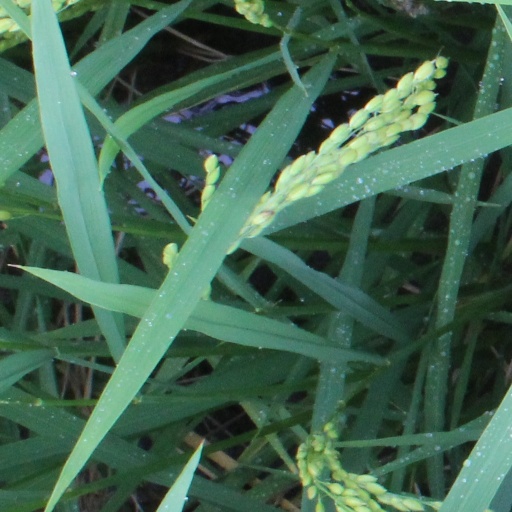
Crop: rice